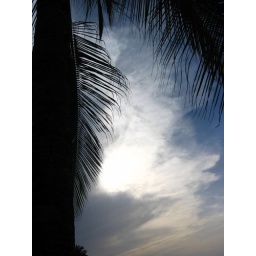
Palm tree silhouette against the afternoon sky during another lazy day on the beach.